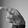
ASL letter: P